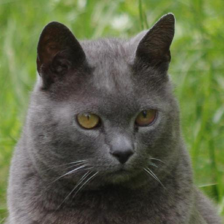
Label: animals